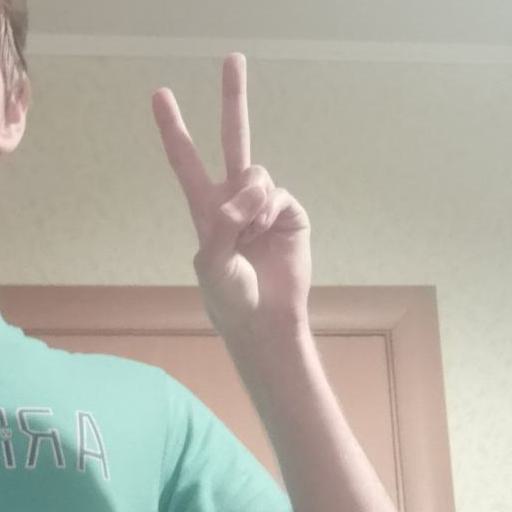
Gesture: peace